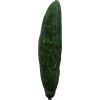
Label: Cucumber 3